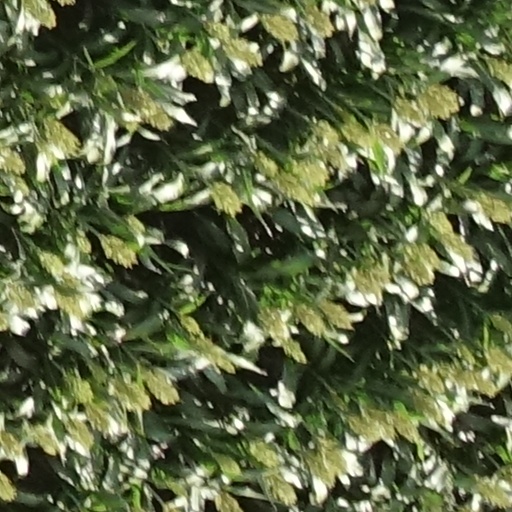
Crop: sorghum